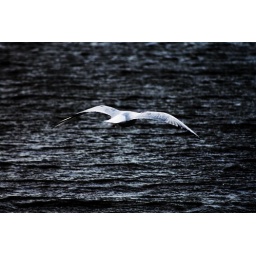
Bird flying over lake in Hyde Park